Alistair Donohoe

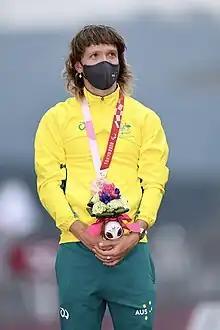
2021 Tokyo Paralympic Games Time Trial Podium

Alistair Donohoe (born 3 March 1995) is an Australian cyclist, who currently rides for Australian club team Blackburn CC. Following a right arm impairment in 2009, Donohoe became a multiple medallist at the UCI Para-cycling Road World Championships and UCI Para-cycling Track World Championships. He won two silver medals at the 2016 Rio Paralympics, a silver and bronze medal at the 2020 Tokyo Paralympics and a silver and bronze medal at the 2024 Paris Paralympics .